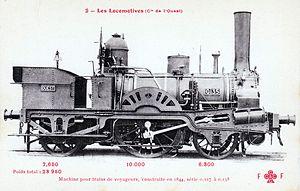
Locomotive construite par les ateliers Allcard Buddicom aux Chartreux à Rouen en 1844 sous le n° 135 et incorporée dans le parc de la Cie de l’Ouest sous le n° 0135 (série 0105 à 0138, tendérisée entre 1860 et 1865). surface de grille 1,02 m² timbre 17 k surface foyer 4.95 m² surface tubes 52,95 m² diamètre roues motrices 1,71 m diamètre des cylindres 0,317 m course des pistons 0,534 m écartement des essieux extrêmes 3,959 m poids total 23.950 kil. poids adhérent 10.000 kil.
Le Chemin de fer de Paris à la mer désigne un projet ferroviaire élaboré dans les premiers temps du chemin de fer en France, sous la Restauration, visant à relier Paris au Havre via Rouen, avec un embranchement vers Dieppe. S’inscrivant dans les réflexions générales du gouvernement pour améliorer et accélérer les transports dans le royaume, il a pour ambition de donner à Paris les moyens de constituer une place commerciale d’envergure, tant au niveau national qu’en Europe continentale.